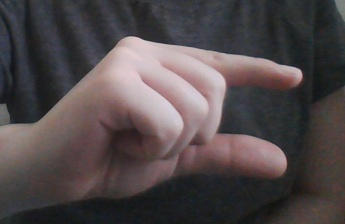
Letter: dal